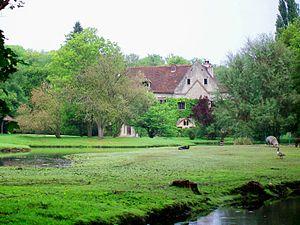
Le corps de logis de l'ancienne grange de l'abbaye de Chaalis, au lieu-dit Com(m)elle(s), à Orry-la-Ville (60). Façade principale vers le sud-est. Le bâtiment date au moins partiellement du XIIIe siècle. Propriété de l'Institut de France, il est loué à un particulier et ne se visite pas. Non inscrit ou classé Monuments historiques (2011).
Les étangs de Commelles sur les communes d’Orry-la-Ville et de Coye-la-Forêt au sud du département de l'Oise font partie du domaine de Chantilly. Créés au XIIIᵉ siècle dans la vallée de la Thève, c'est un des lieux de promenades très fréquentés de la forêt de Chantilly.
Les étangs de Commelles sur les communes d’Orry-la-Ville et de Coye-la-Forêt au sud du département de l'Oise font partie du domaine de Chantilly. Créés au XIIIᵉ siècle dans la vallée de la Thève, c'est un des lieux de promenades très fréquentés de la forêt de Chantilly.